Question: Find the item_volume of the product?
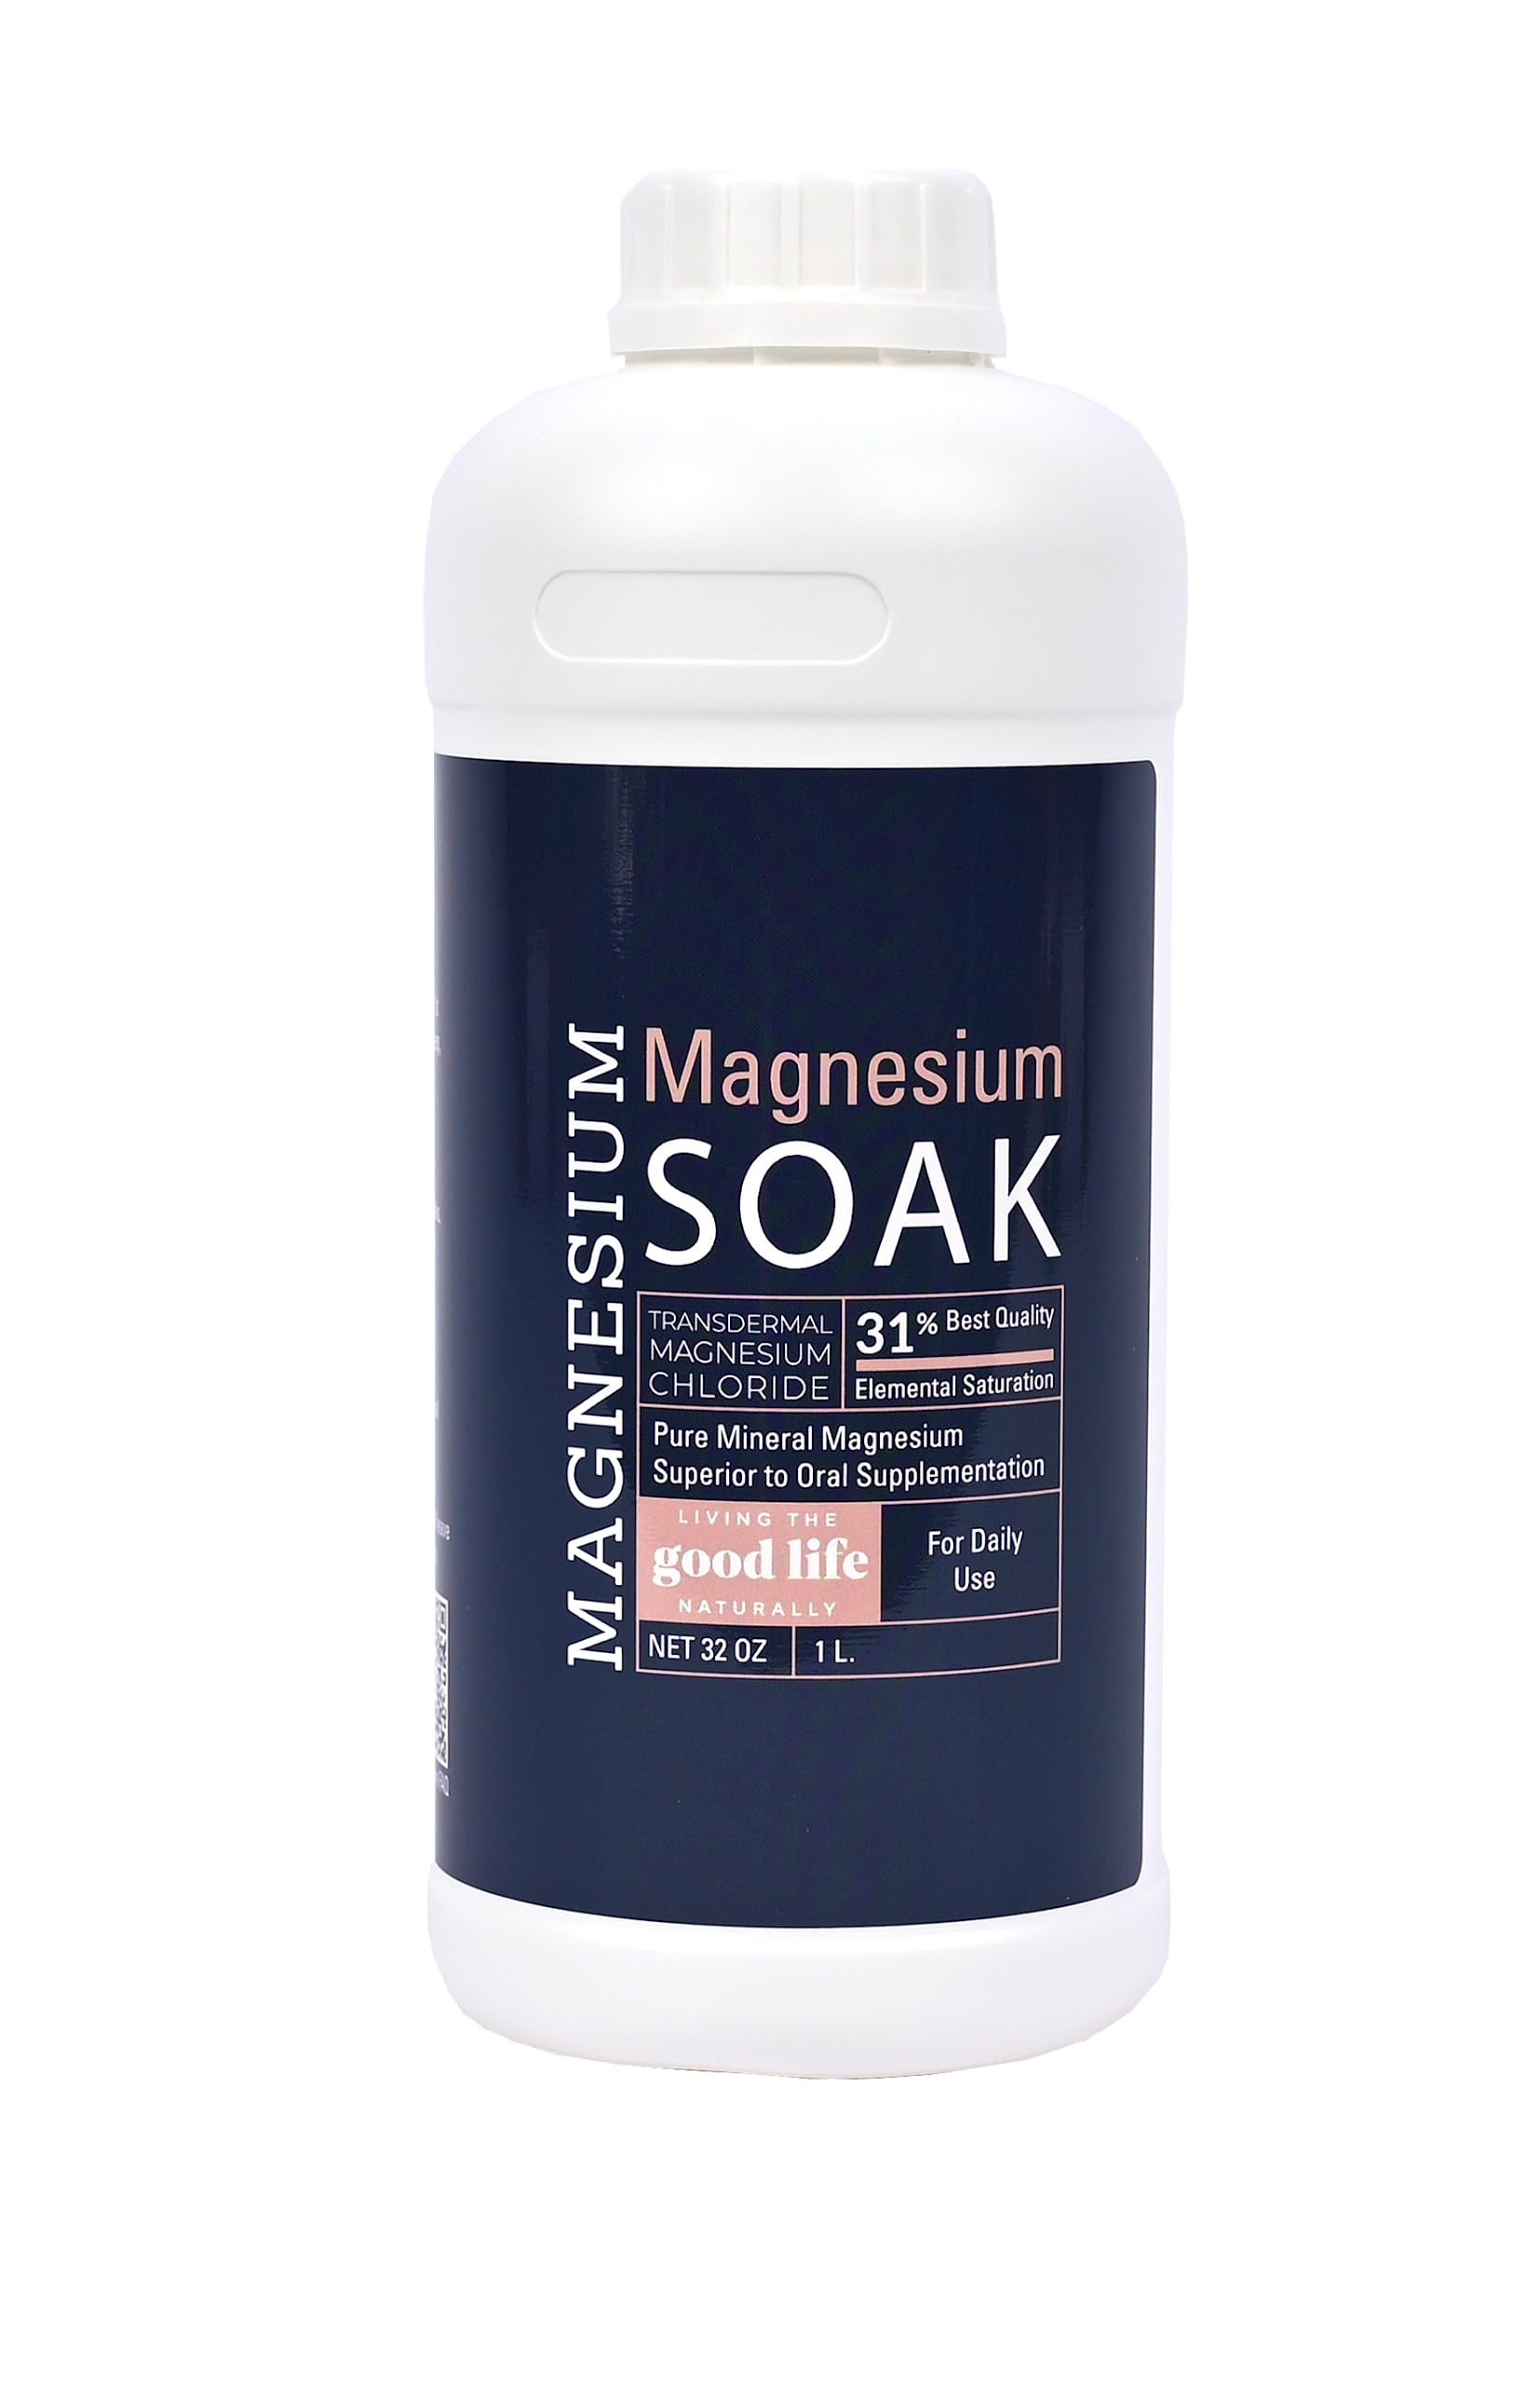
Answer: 32.0 fluid ounce